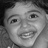
Emotion: happy